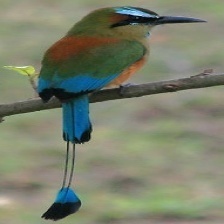
Species: TURQUOISE MOTMOT
Scientific name: EUMOMOTA SUPERCILIOSA